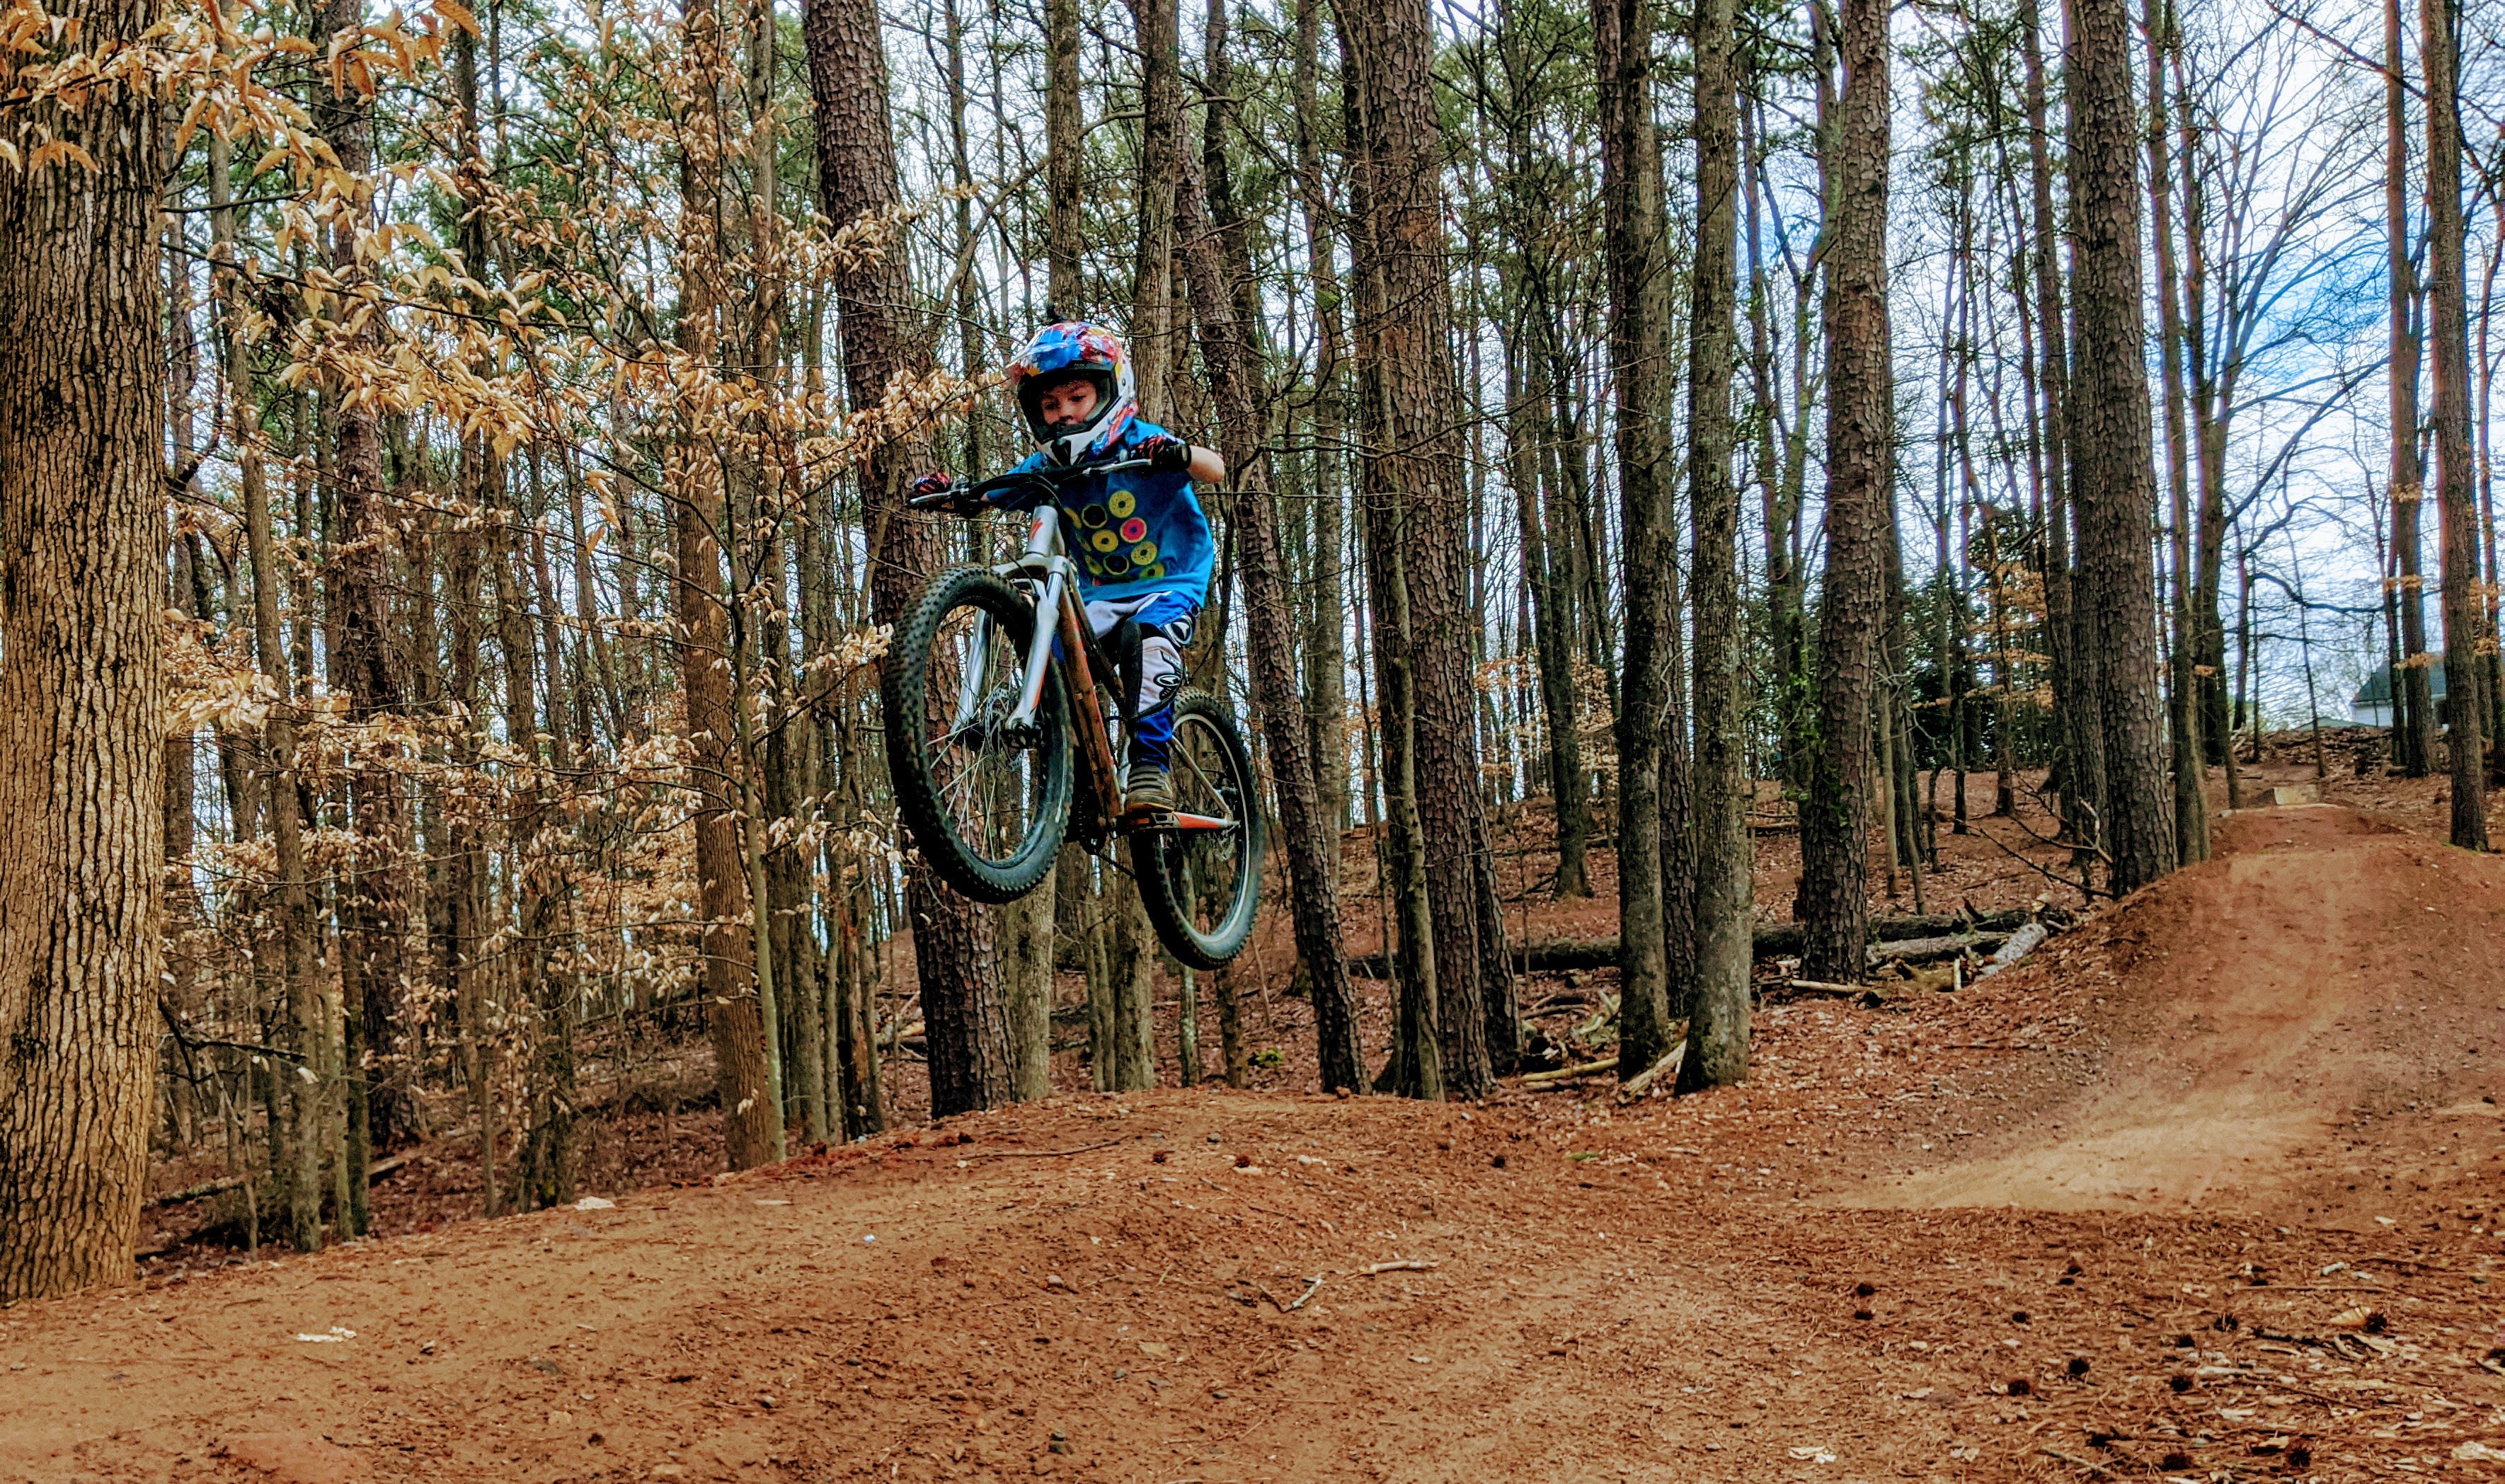
launch, dirt jump, jump, kid, kid playing, mtb, mountain biking, cycling, play, trail, child, fitness, exercise, fun, land vehicle, vehicle, cycle sport, downhill mountain biking, bicycle, mountain bike, cross country cycling, mountain bike racing, outdoor recreation, freeride, soil, recreation, woodland, sports, tree, sports equipment, bicycle frame, bicycle racing, racing, forest, endurance sports, plant community, extreme sport, cyclo cross, bicycle motocross, individual sports, Dirt jumping, plant, downhill, duathlon, adventure racing, off roading, enduro